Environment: real
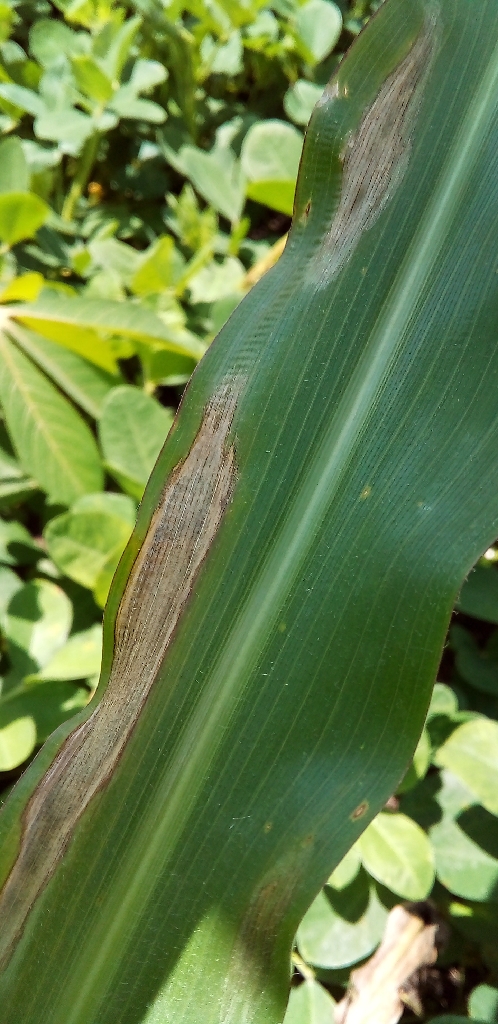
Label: northern_corn_leaf_blight